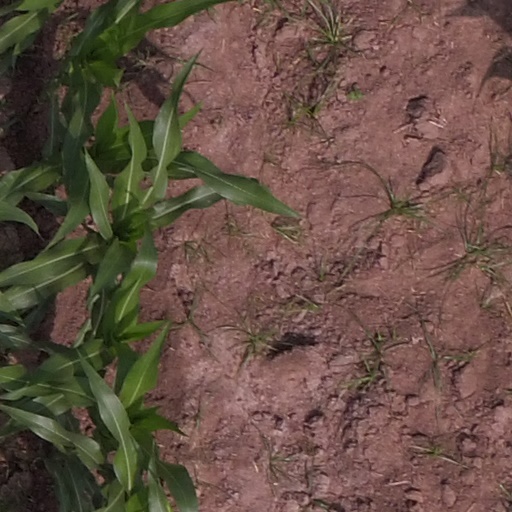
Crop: maize; corn